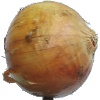
Label: Onion White 1